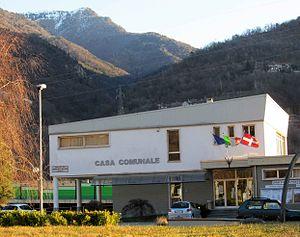
Inverso Pinasca, est une commune de la ville métropolitaine de Turin dans le Piémont en Italie.